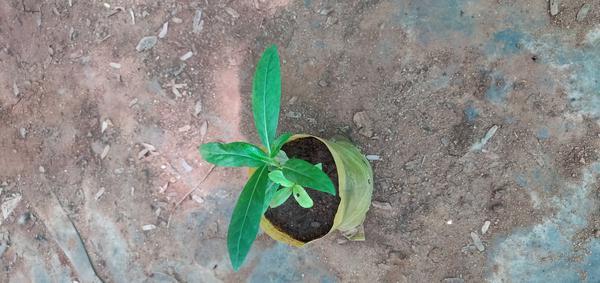
Plant: Nooni